Campigny, Eure

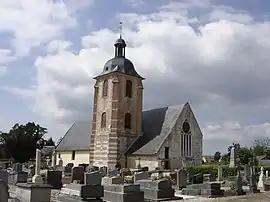
The church in Campigny

Campigny is a commune in the Eure department in northern France.